Enos Luther Brookes

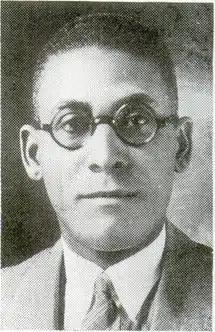
Enos Luther Brookes in The Crisis, 1939

Enos Luther Brookes (1891–1944) was a chemist, academic, and activist for civil rights in the United States. He was born in Jamaica, then a British colony.